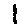
Label: 1